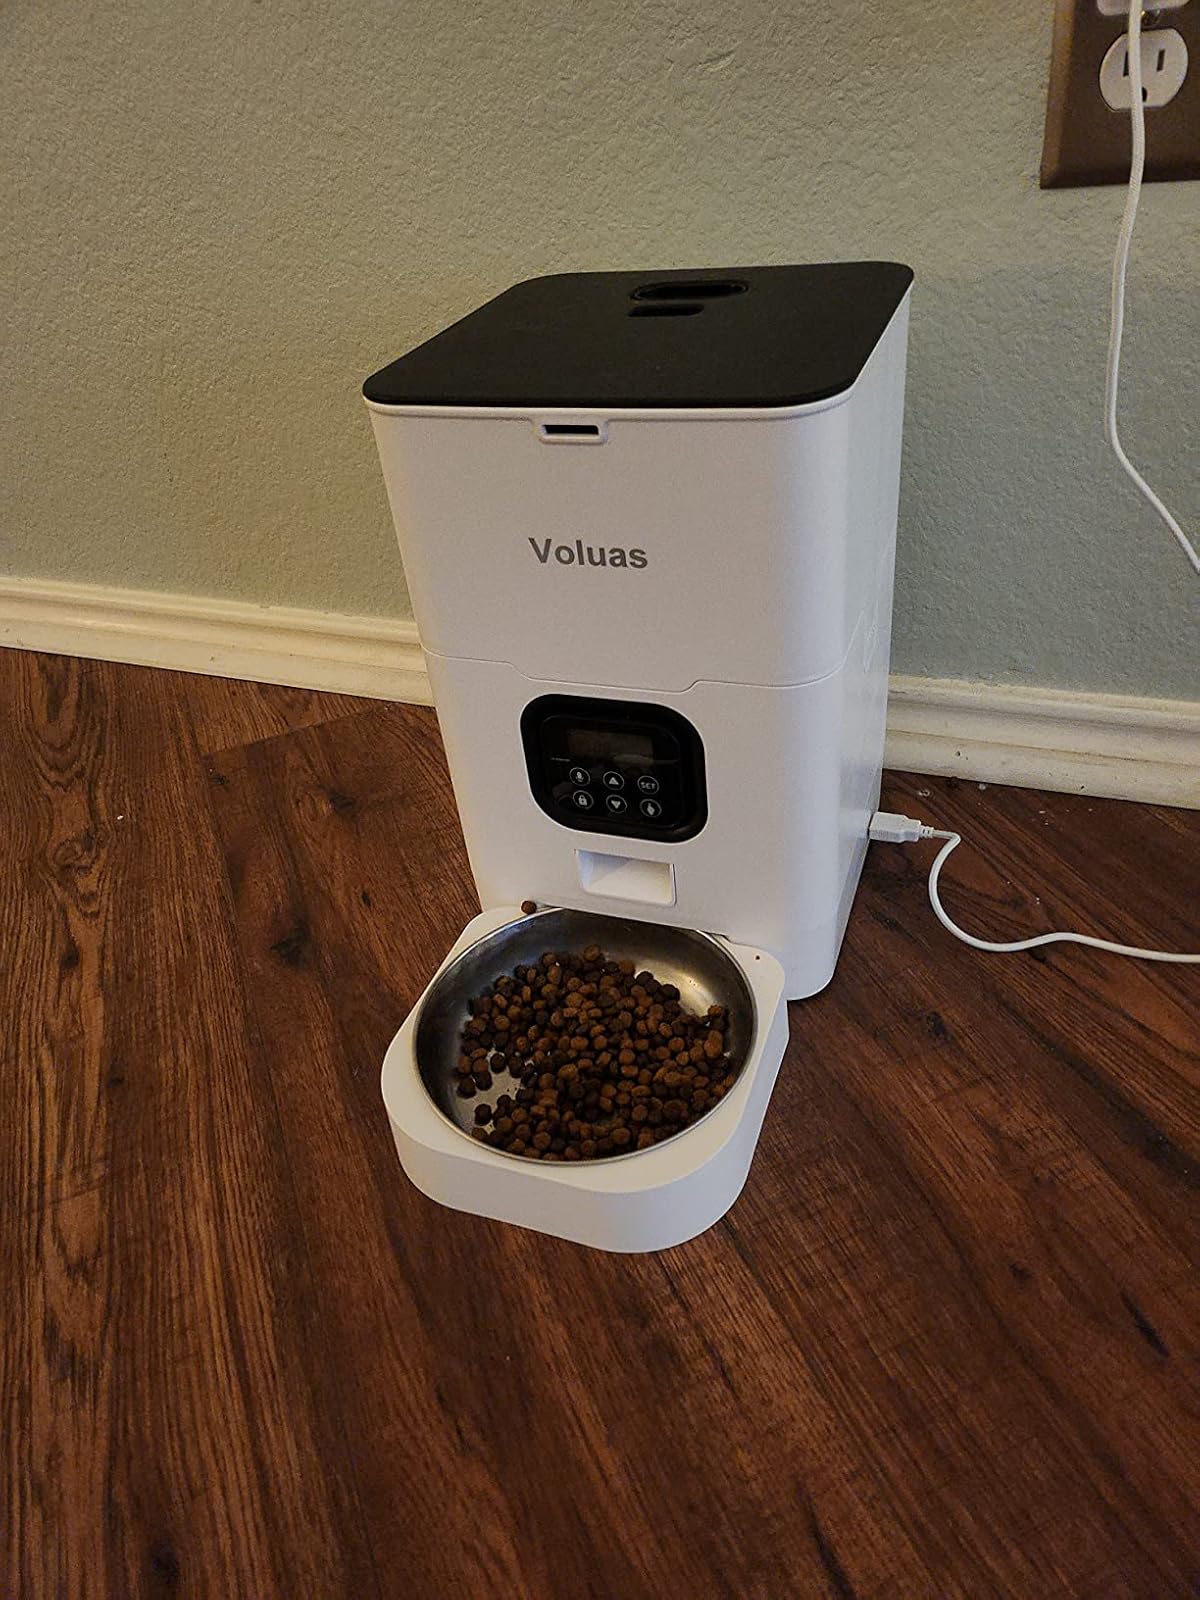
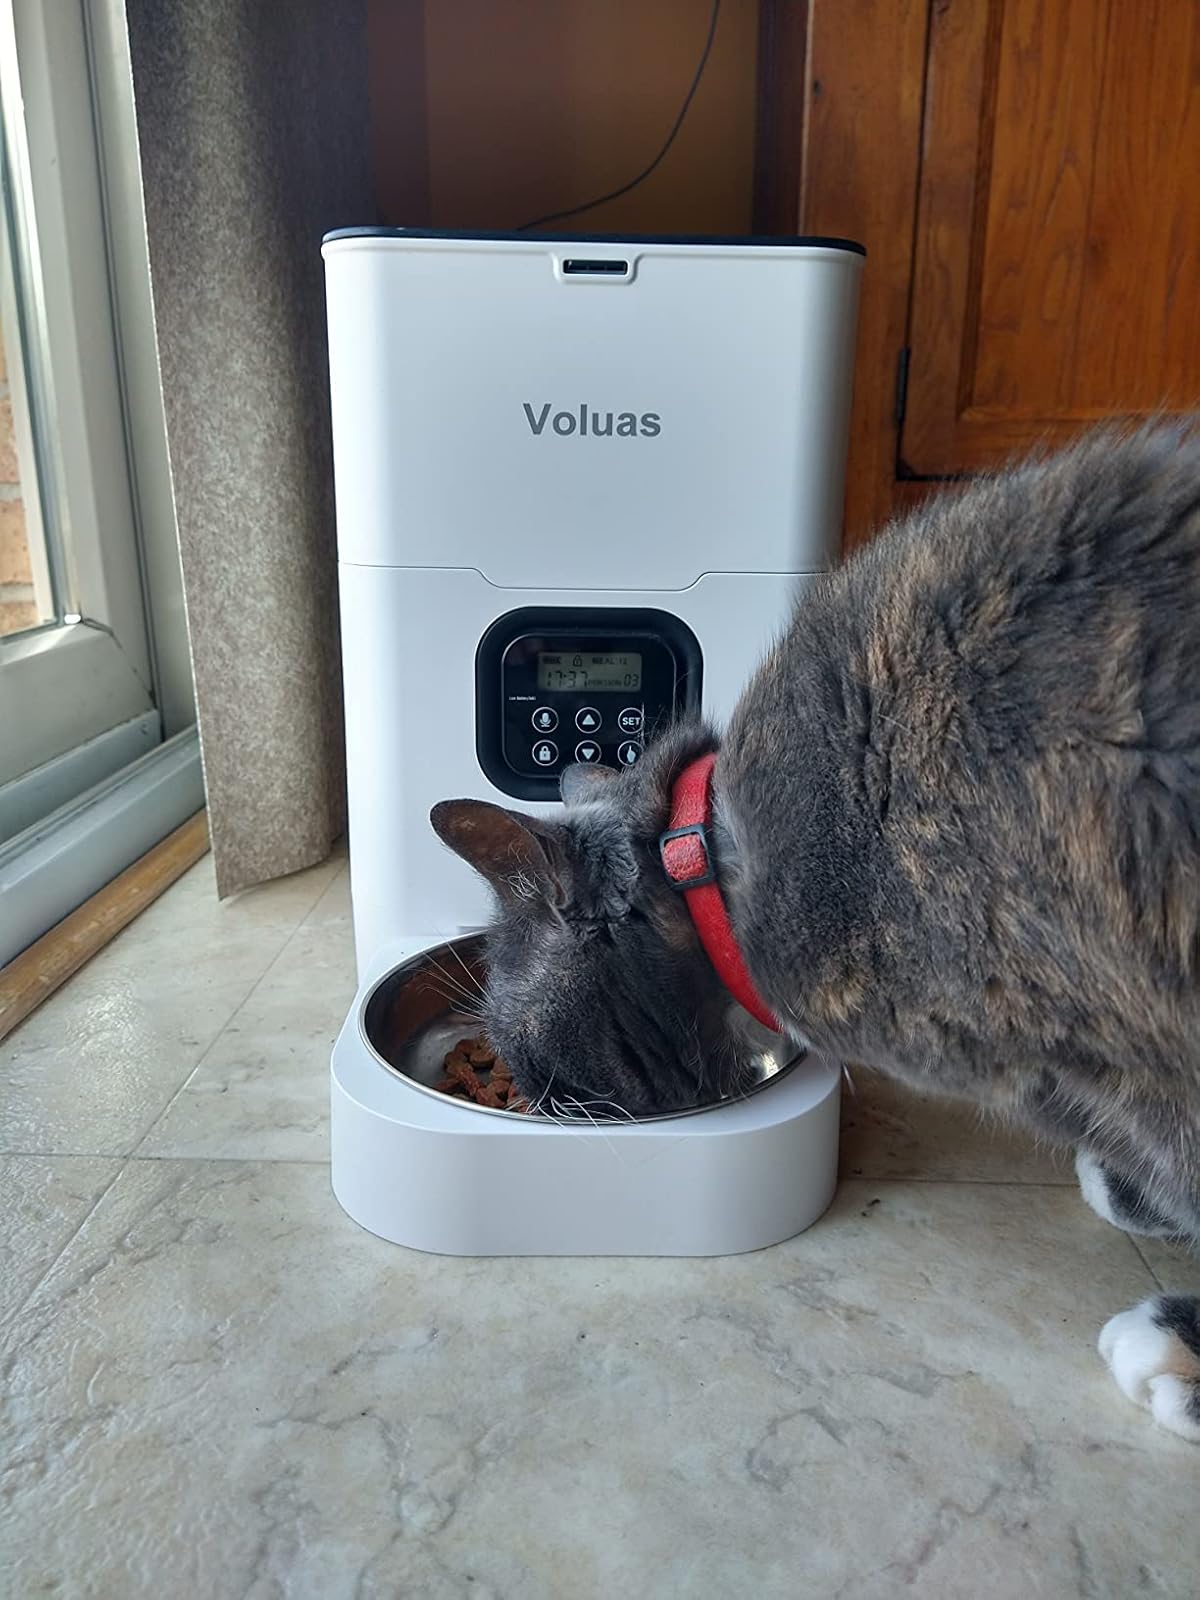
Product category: items_feeder
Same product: yes